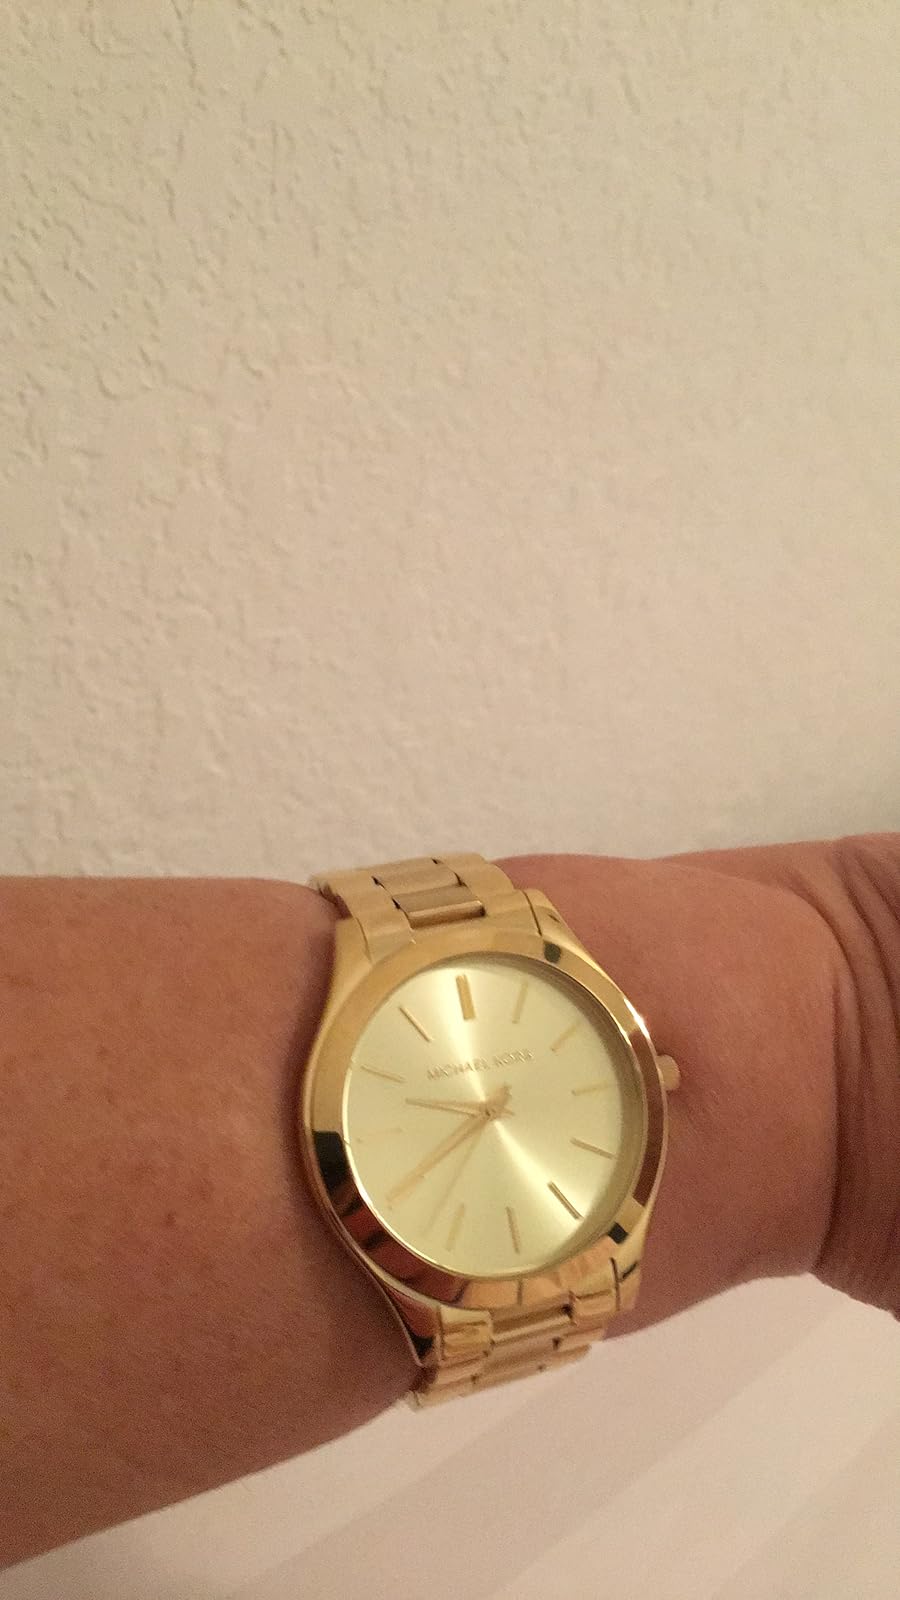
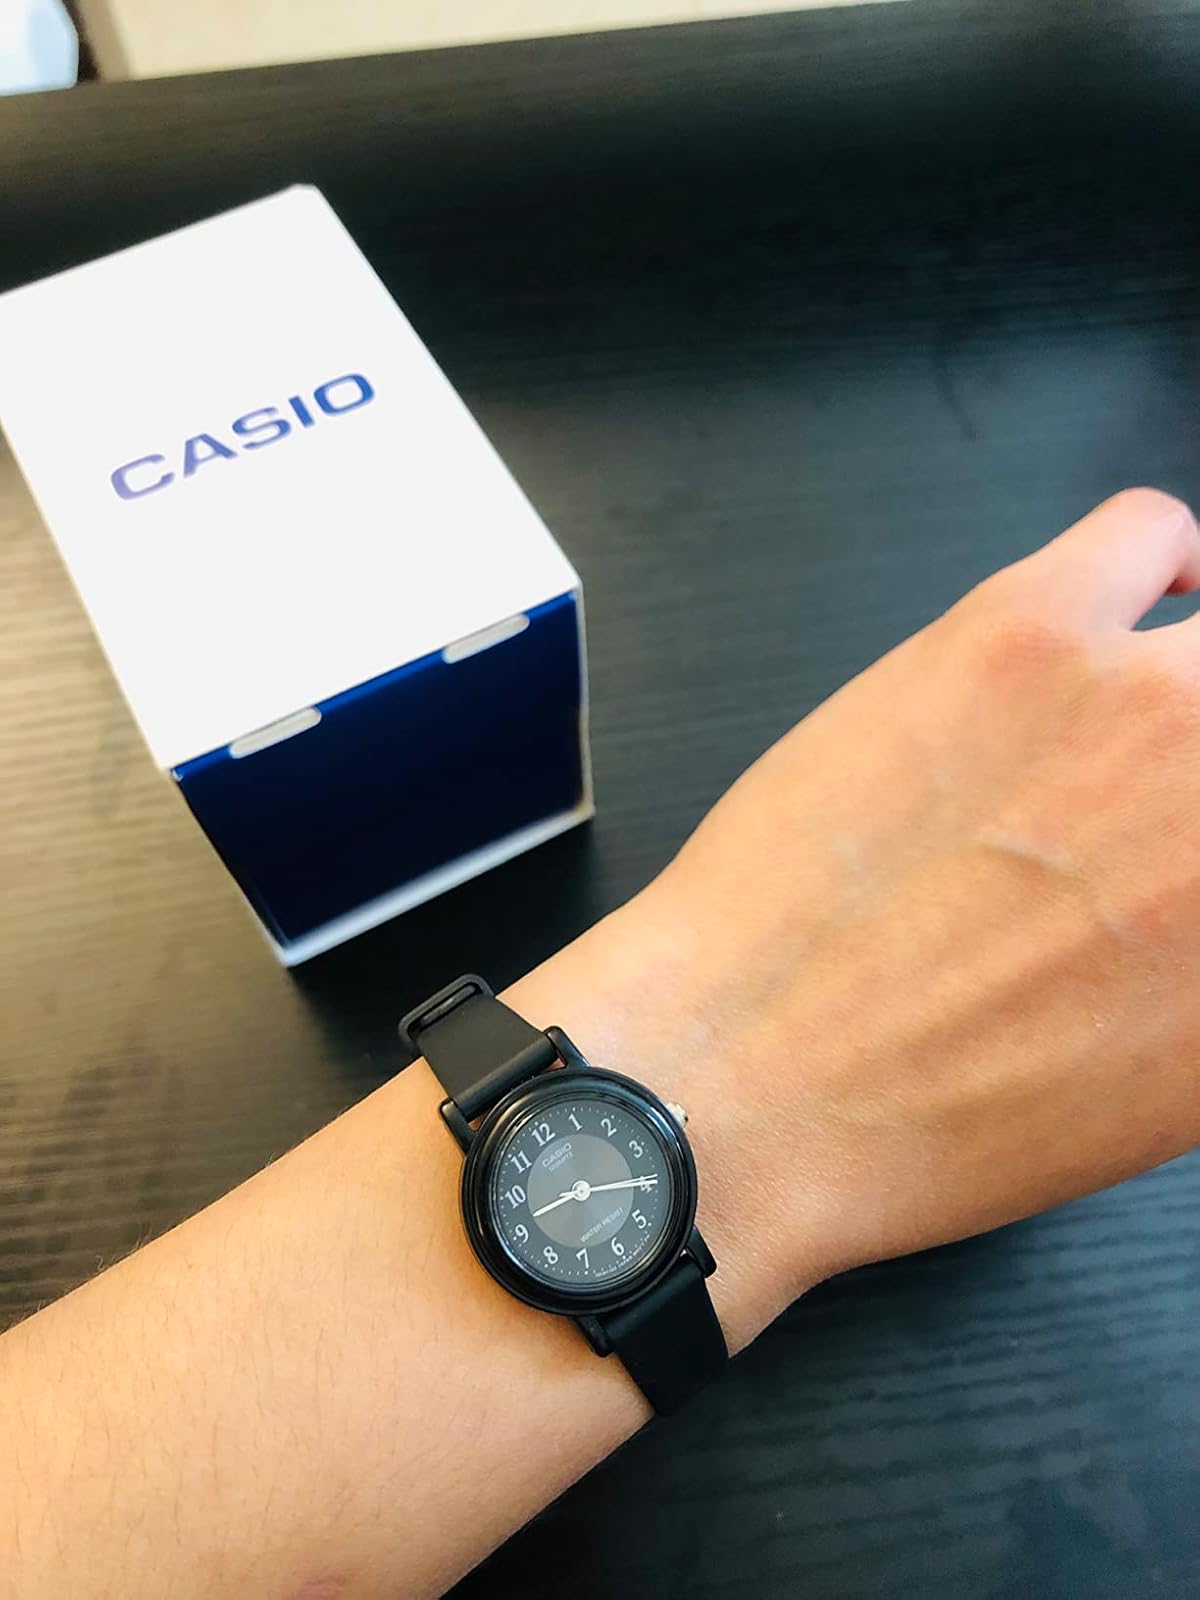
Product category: accessories_watch
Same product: no